Mediaspree

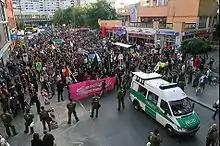
Anti-Mediaspree-Demonstration in Kreuzberg, September 2008

A new office building was constructed at Paula-Thiede-Ufer 10 between November 2002 and July 2004. The building was designed by the architectural firm "Kny & Weber" and is the first completed part of the larger "Spreeport" project (see below). It is long, wide and high. The façade is composed of glass, steel, and red bricks. The main entrance on the river Spree presents a atrium. The building is equipped with a large conference center with modern media technology, catering areas, publicly accessible bookstore by Buchergilde Gutenberg as well as its own landing dock on the river Spree. The principal tenant since August 2004 is Vereinte Dienstungswerkschaft (ver.di), which uses the building as a national office and administration center.